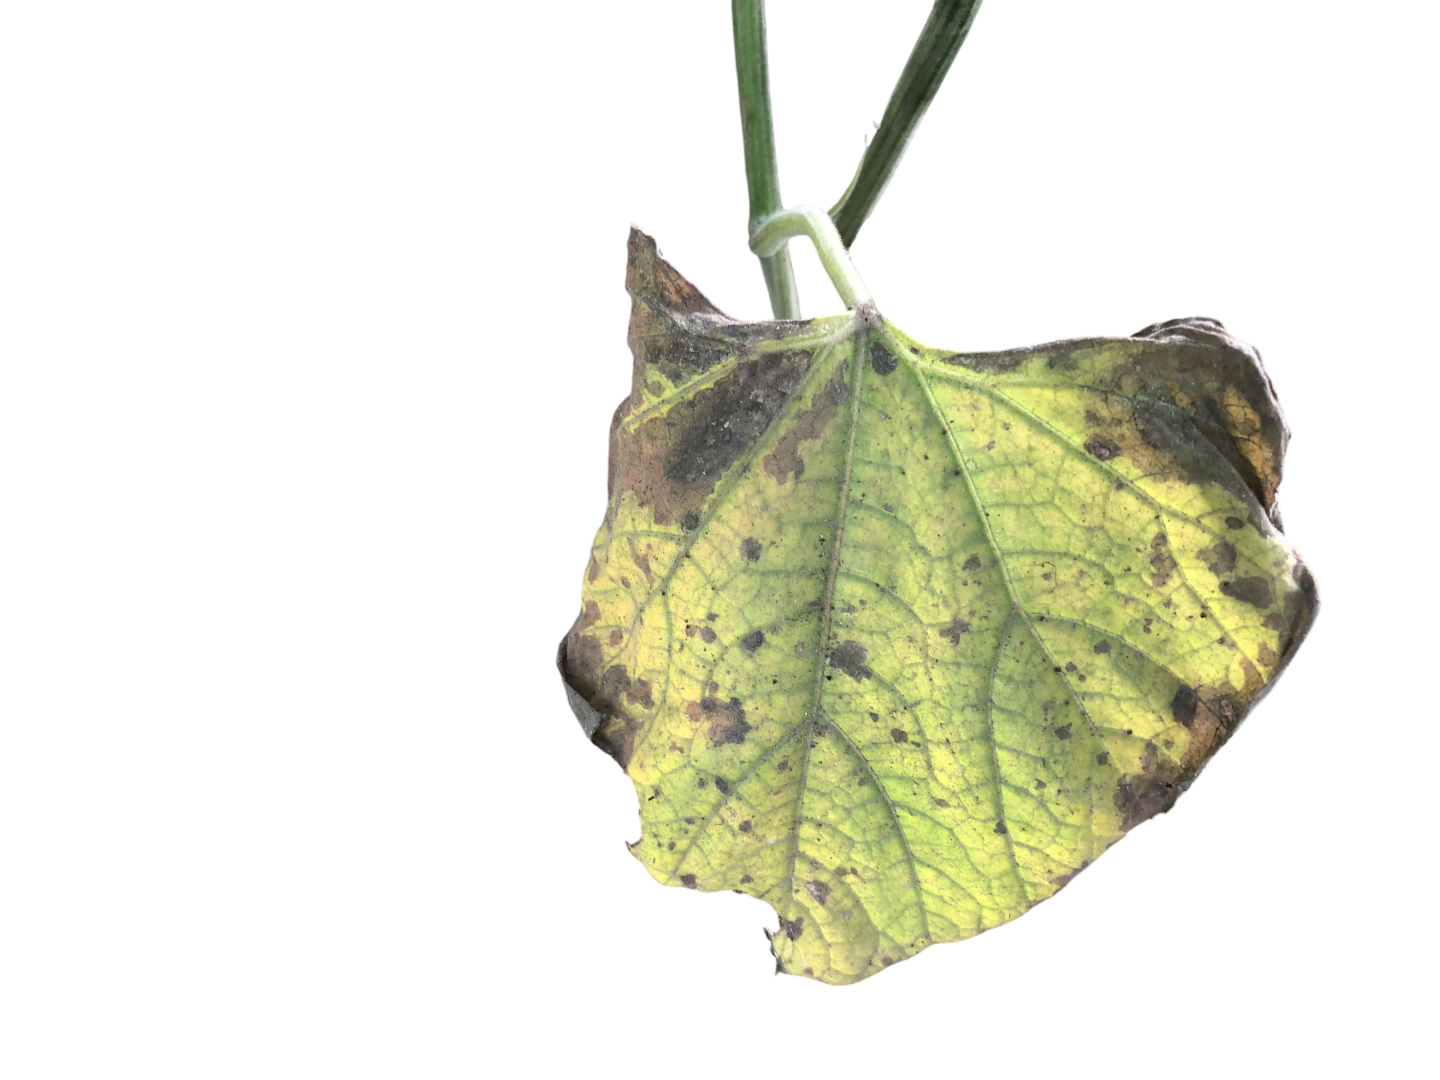
Crop: Bottle Gourd
Label: Downy_Mildew